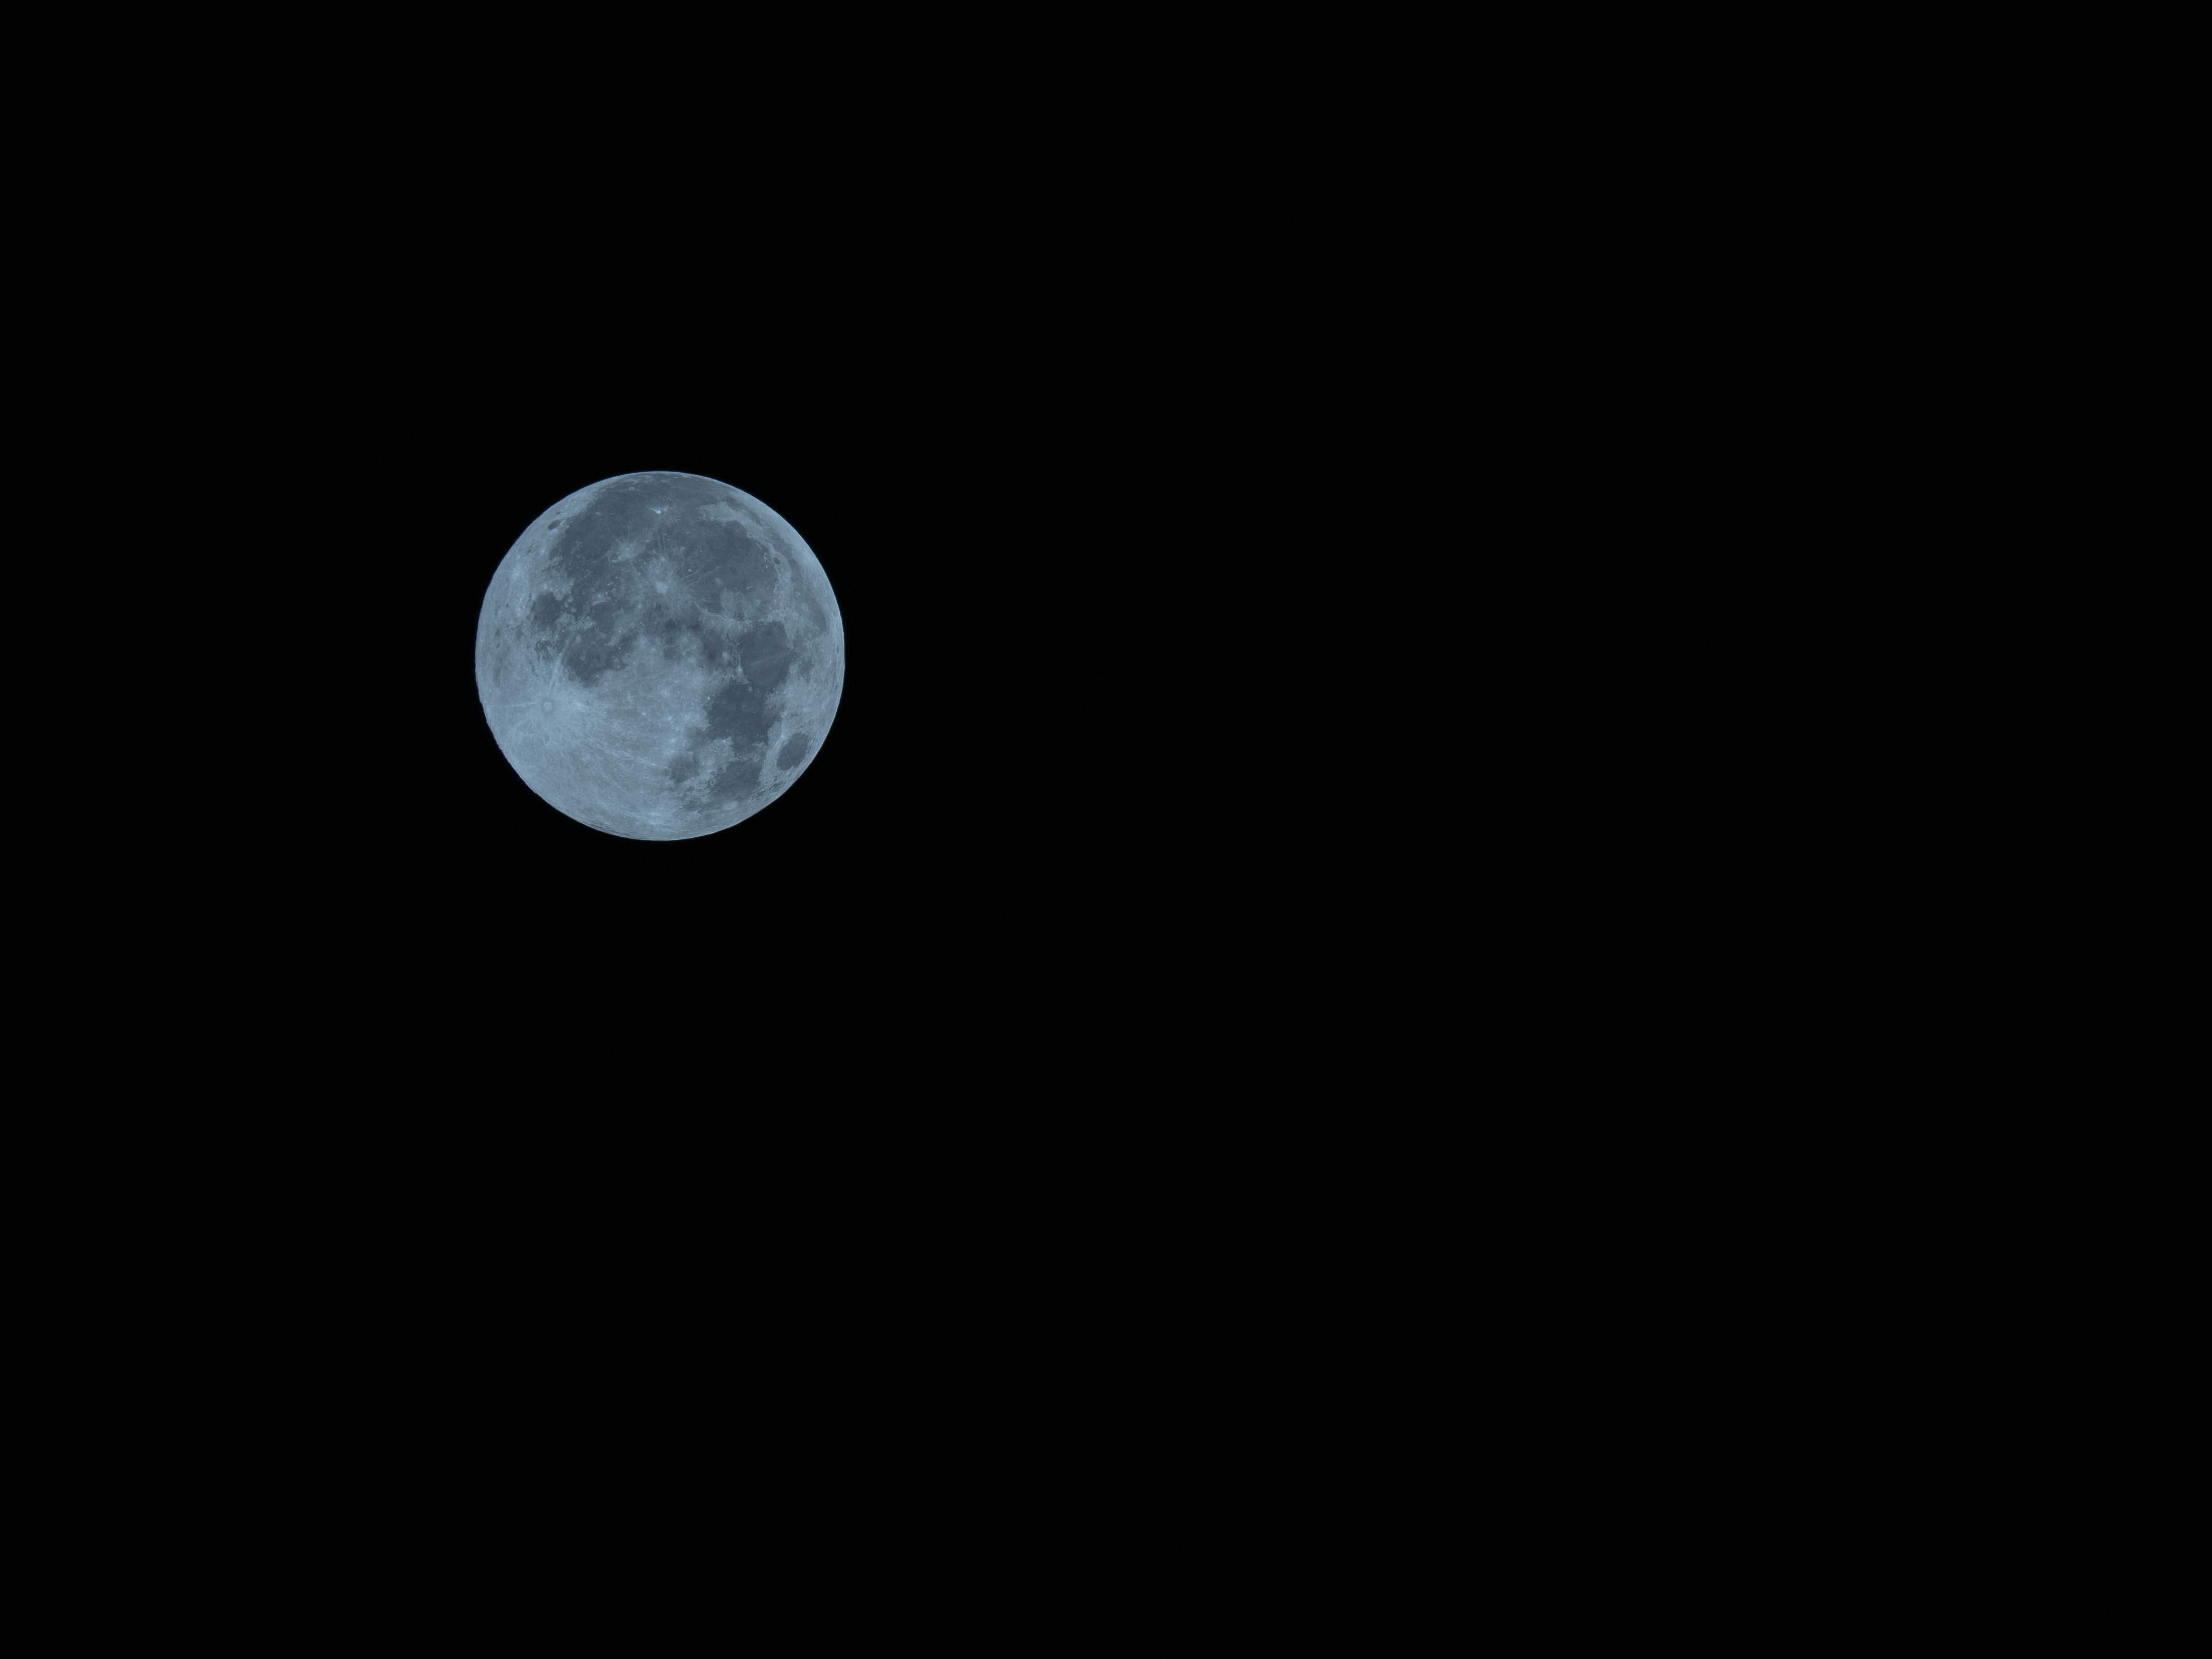
black and white, atmosphere, moon, full moon, moonlight, circle, blue moon, the night sky, astronomical object, celestial event